Thomas Twyne

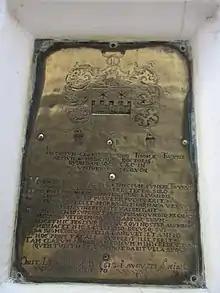
The memorial tablet to Thomas Twyne in St Anne's Church, Lewes

In St. Anne's Church on the hill at Lewes. The historian Thomas Walker Horsfield, F.S.A. (1792–1837) translated the rather florid Latin inscription: